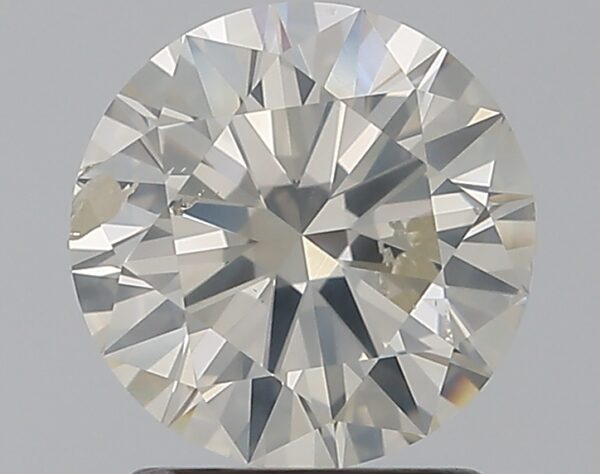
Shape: round
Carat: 1.51
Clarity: SI2
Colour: J
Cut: EX
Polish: EX
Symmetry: EX
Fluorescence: VSL
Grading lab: IGI
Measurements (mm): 7.4 x 7.36 x 4.46